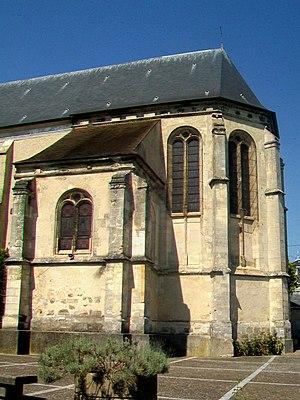
Le chœur, depuis l'est, rue du Four.
L'église Notre-Dame des Champs, officiellement dédiée à Notre-Dame-de-l'Assomption, est une église catholique paroissiale située à Maffliers, dans le Val-d'Oise, en France. Elle remplace probablement une ancienne chapelle dédiée à Saint-Blaise. L'église paroissiale primitive était la chapelle Notre-Dame-des-Champs, qui se situait rue de Beaumont, et qui a été démolie en 1793. Seule une statue en bois de la Vierge à l'Enfant du début du XIVᵉ siècle en subsiste. Restaurée en 1875, elle est installée dans l'église, et connue désormais comme Notre-Dame-des-Champs, ce qui explique le vocable d'usage de l'église. Celle-ci se compose d'un clocher de 1574 ; d'une haute nef unique bâtie dans un délai de neuf mois en 1859 ; et d'un chœur Renaissance avec deux chapelles latérales et abside pentagonale des années 1554-1556. Ses parties orientales sont remarquables, et d'une facture élégante, et se caractérisent par les hautes colonnes engagées supportant la voûte de l'abside, et ses chapiteaux d'ordre dorique et corinthien, surmontés de sections d'entablement. L'extérieur est également soigné.